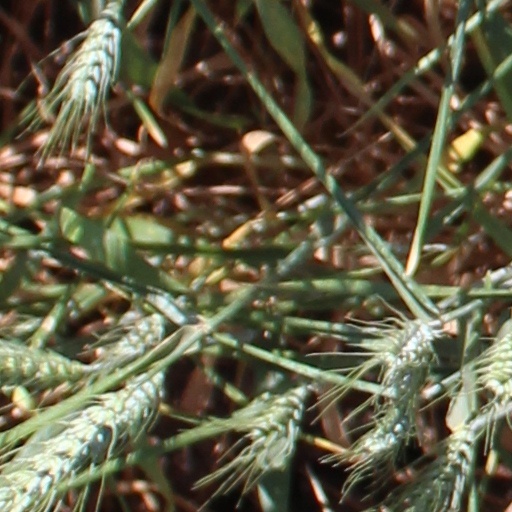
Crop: wheat